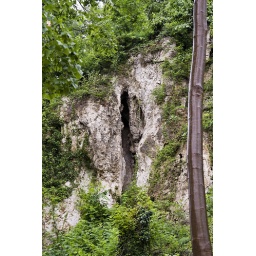
05 - crevice in rock wall on trail to Vaduz Castle